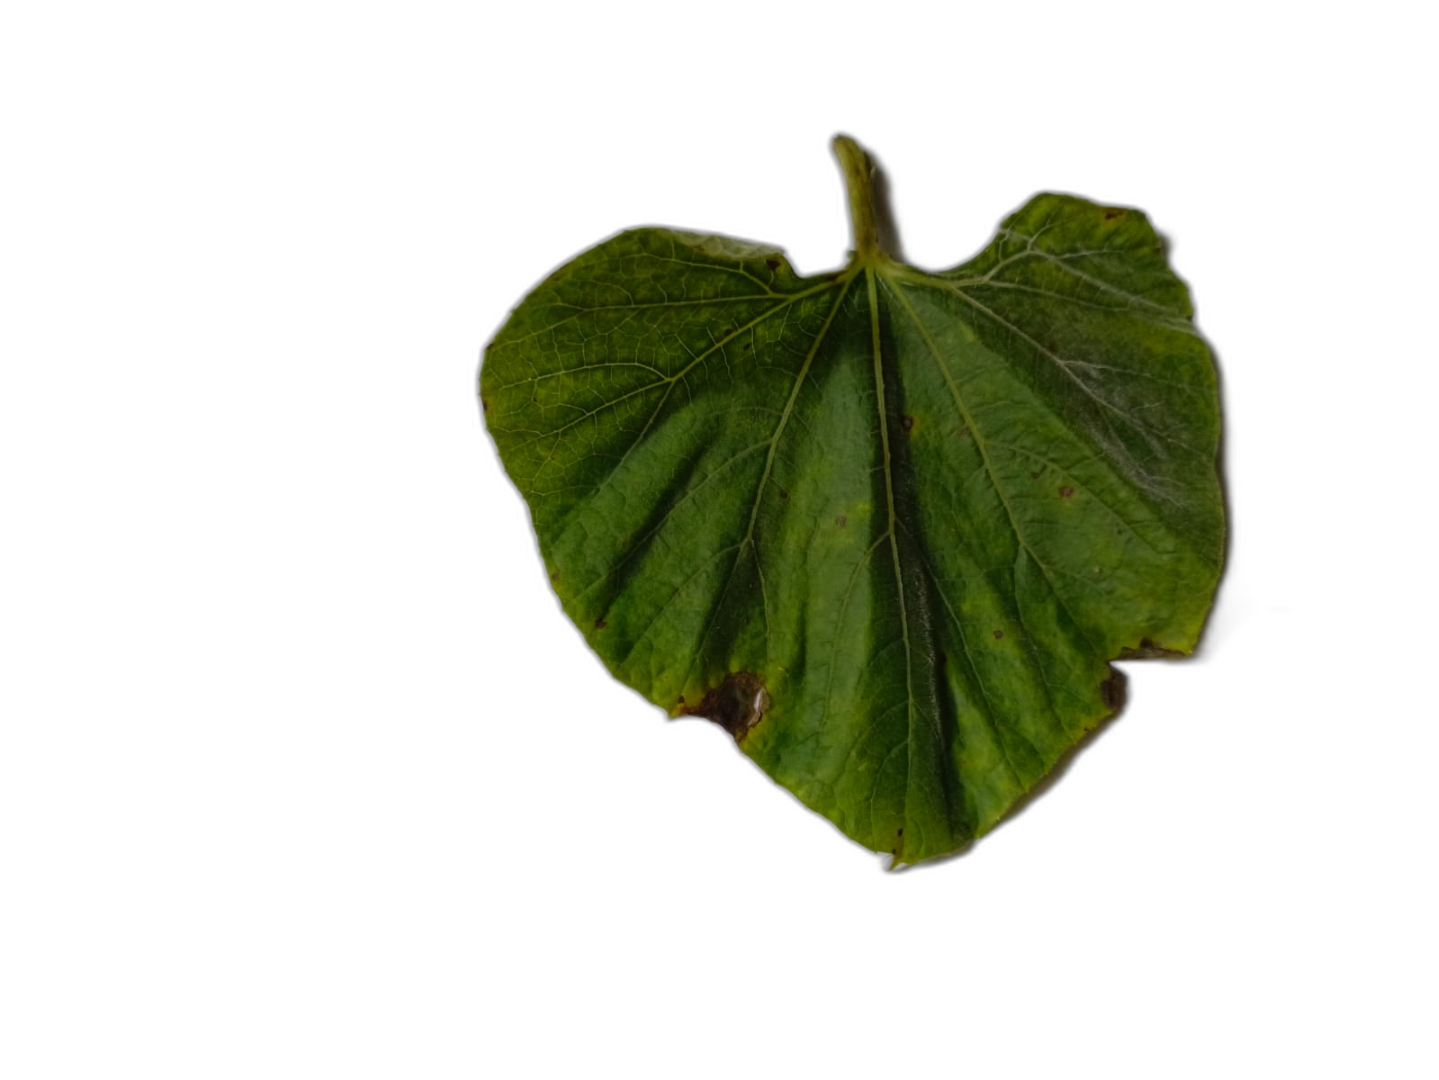
Crop: Bottle Gourd
Label: Anthracnose